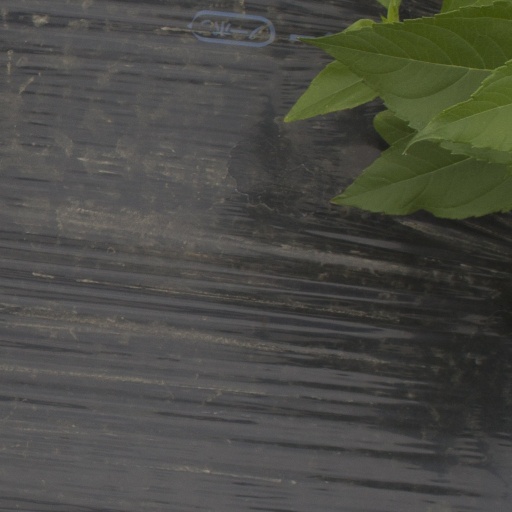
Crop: Jerusalem artichoke